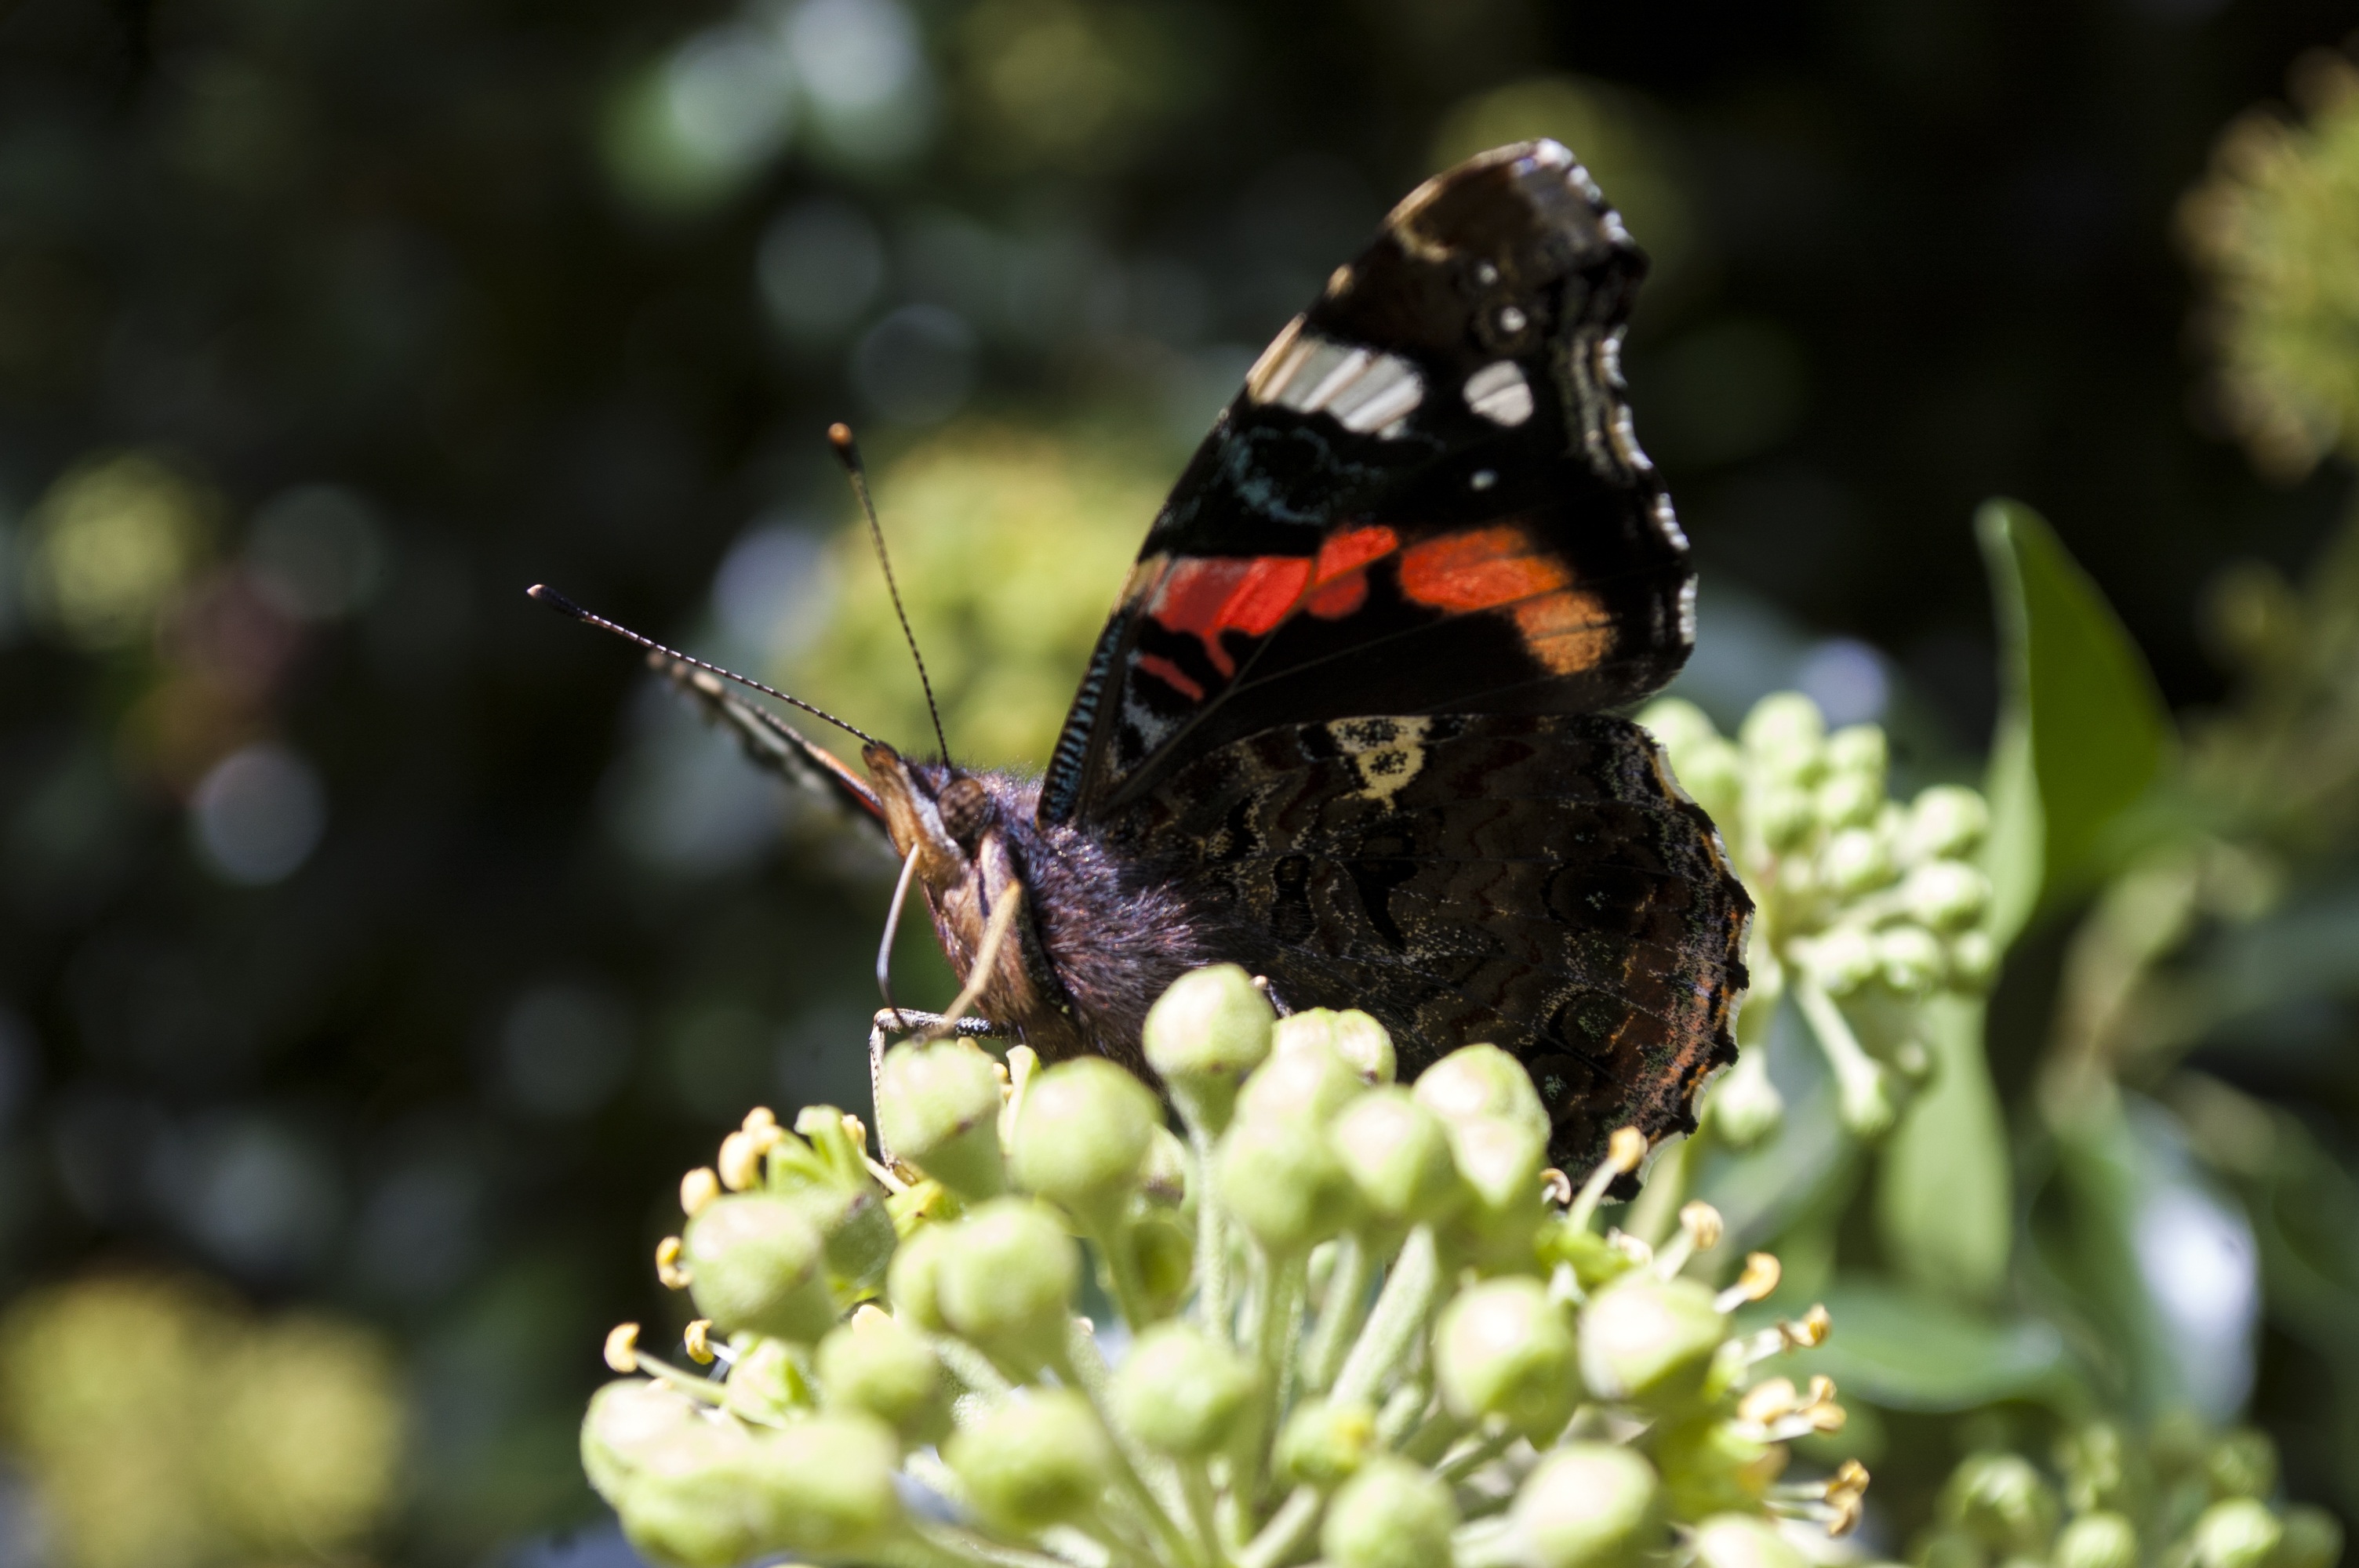
nature, flower, wildlife, insect, macro, botany, butterfly, fauna, invertebrate, monarch butterfly, macro photography, arthropod, pollinator, moths and butterflies